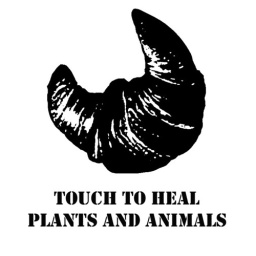
touch to heal plants and animals l'home croissant by roixes